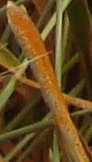
Label: Wheat___Brown_Rust